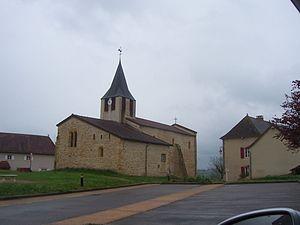
Eglise de Versaugues
Versaugues est une commune française située dans le département de Saône-et-Loire en région Bourgogne-Franche-Comté.